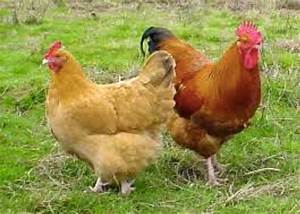
Label: gallina